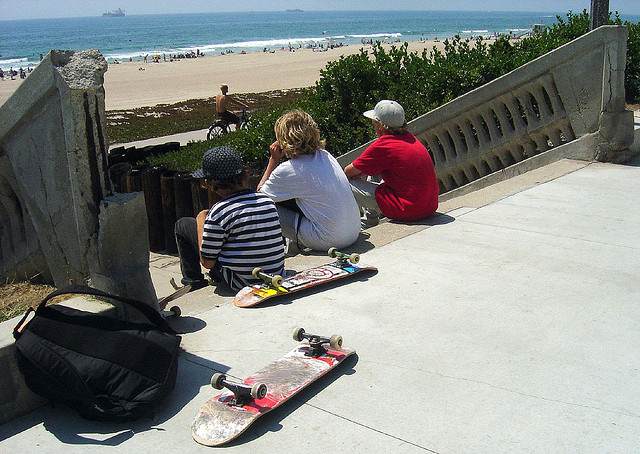
user: Given an image and a question. Answer the question in a short answer. Question: What sports equipment do you see behind the people? Short Answer:
assistant: skateboard